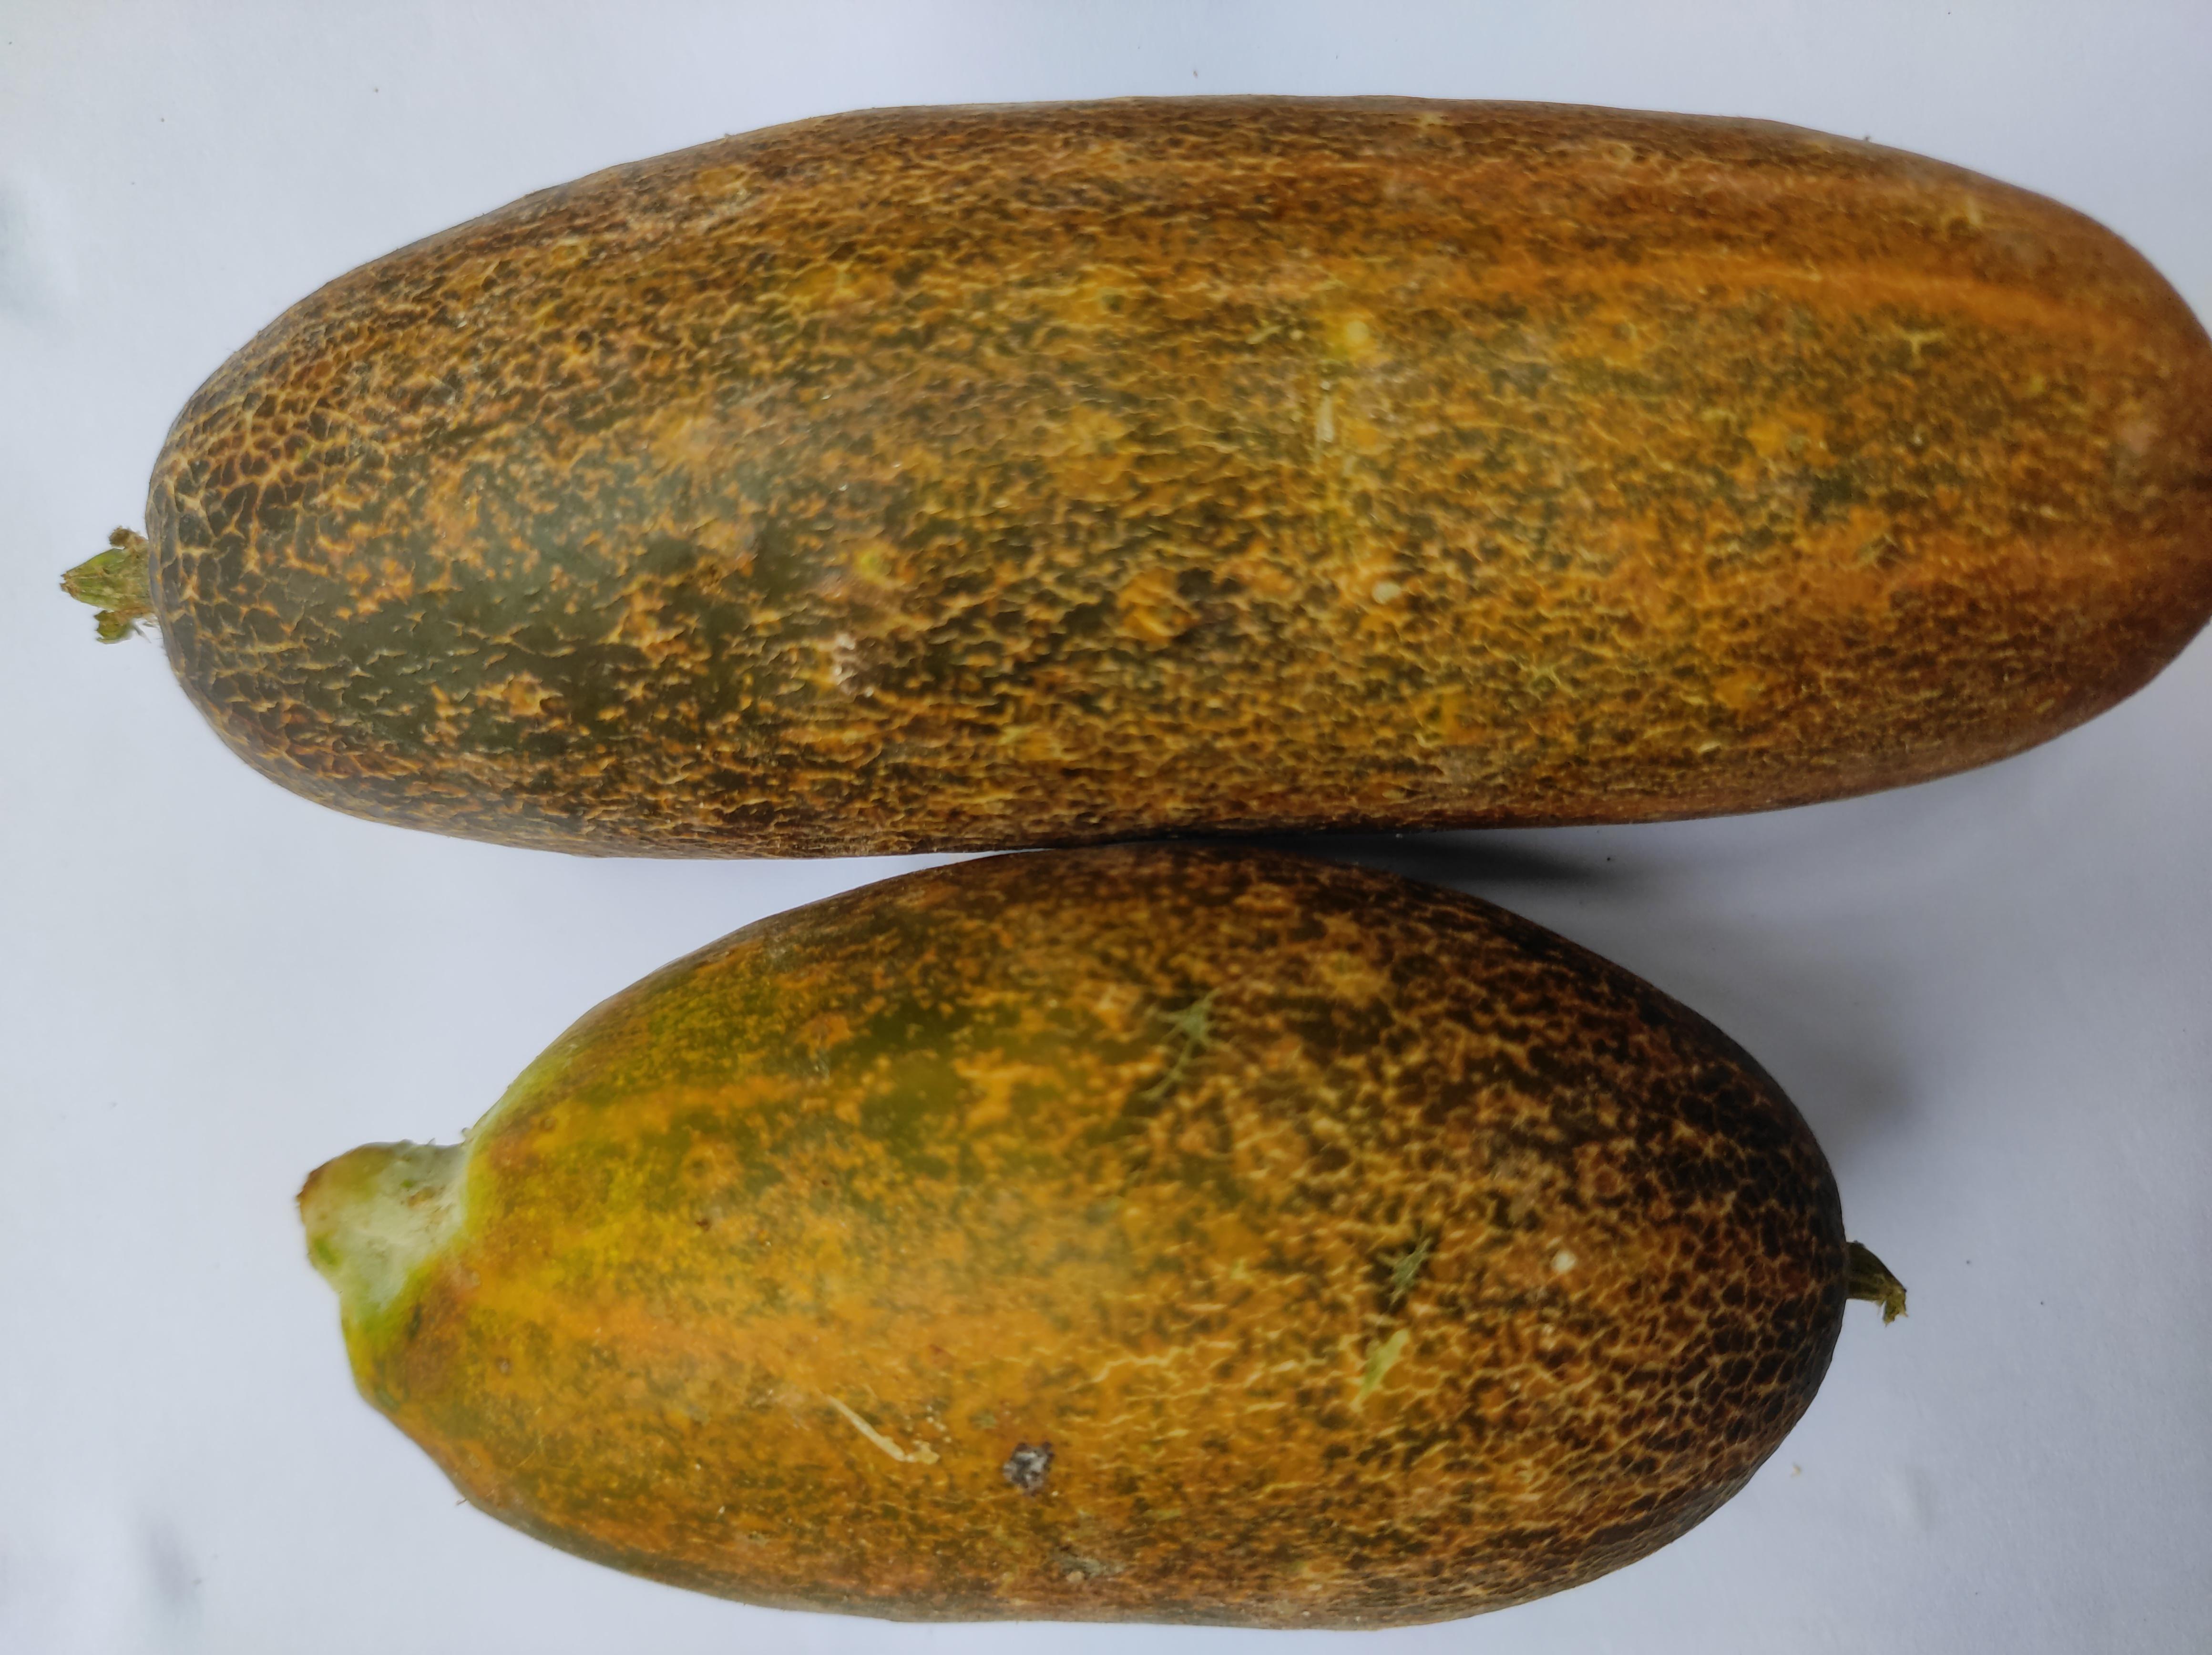
Label: Cucumber